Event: Nepal Earthquake
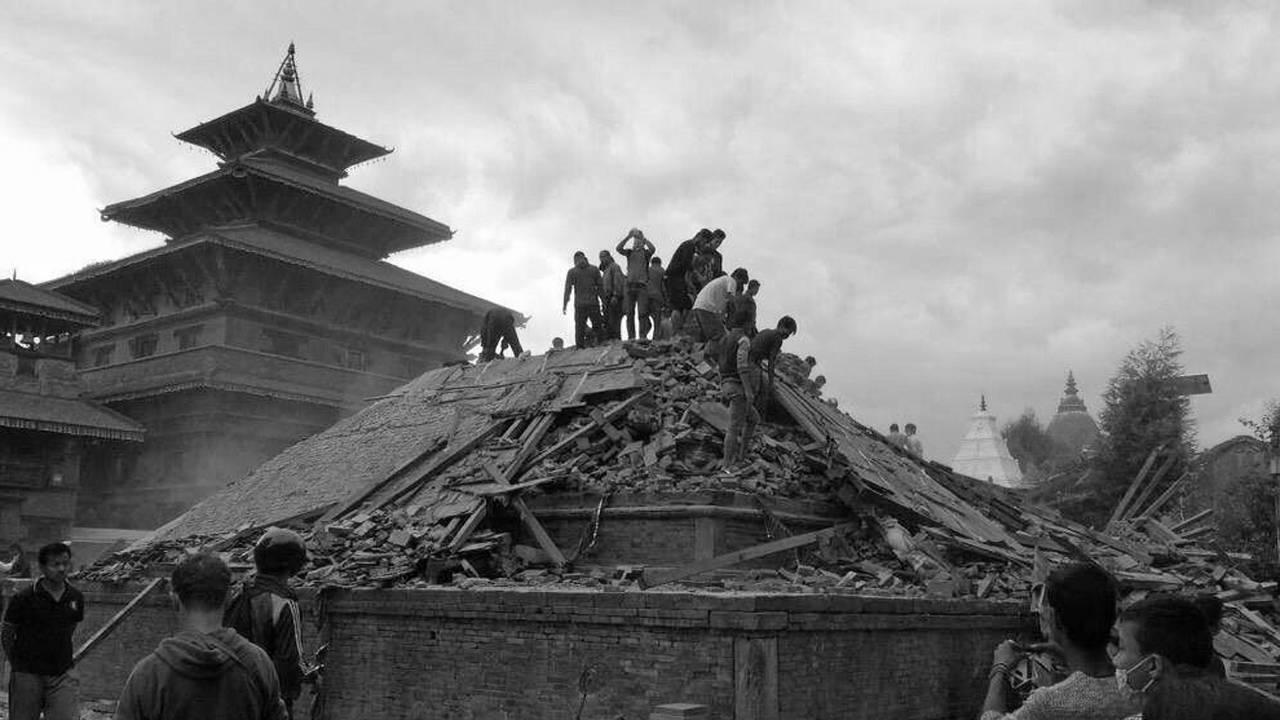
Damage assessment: damage